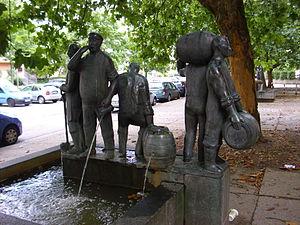
Jo. Harbort, de son vrai nom Joachim Harbort est un sculpteur allemand.